Castle of Algoso

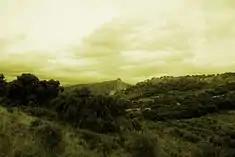
A distant perspective of the castle as its situated on the mountaintop

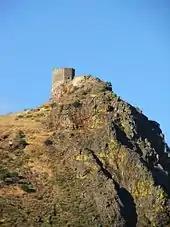
A view of the escarpment of Cabeço da Penenciada

Archaeological excavations permit conclusions associated with early settlement before the Middle Ages, there existed a castle on the current site, that supported various settlements, identified with the Chalcolithic period (that include Bronze Age moulds), proto-historic and Roman (such as the discovery of ceramics associated with a period of non-military settlement).